In Dying Arms

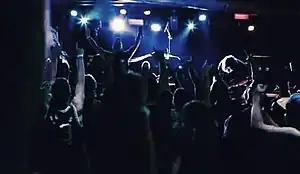
Performing at Soundstage in 2017

In Dying Arms is an American deathcore band from Baltimore, Maryland. The lineup currently consists of Orion Stephens (vocals), Christian Becker and Noah Williamson (guitar, vocals), Keith Kohlhepp (bass) and Nate White (drums).